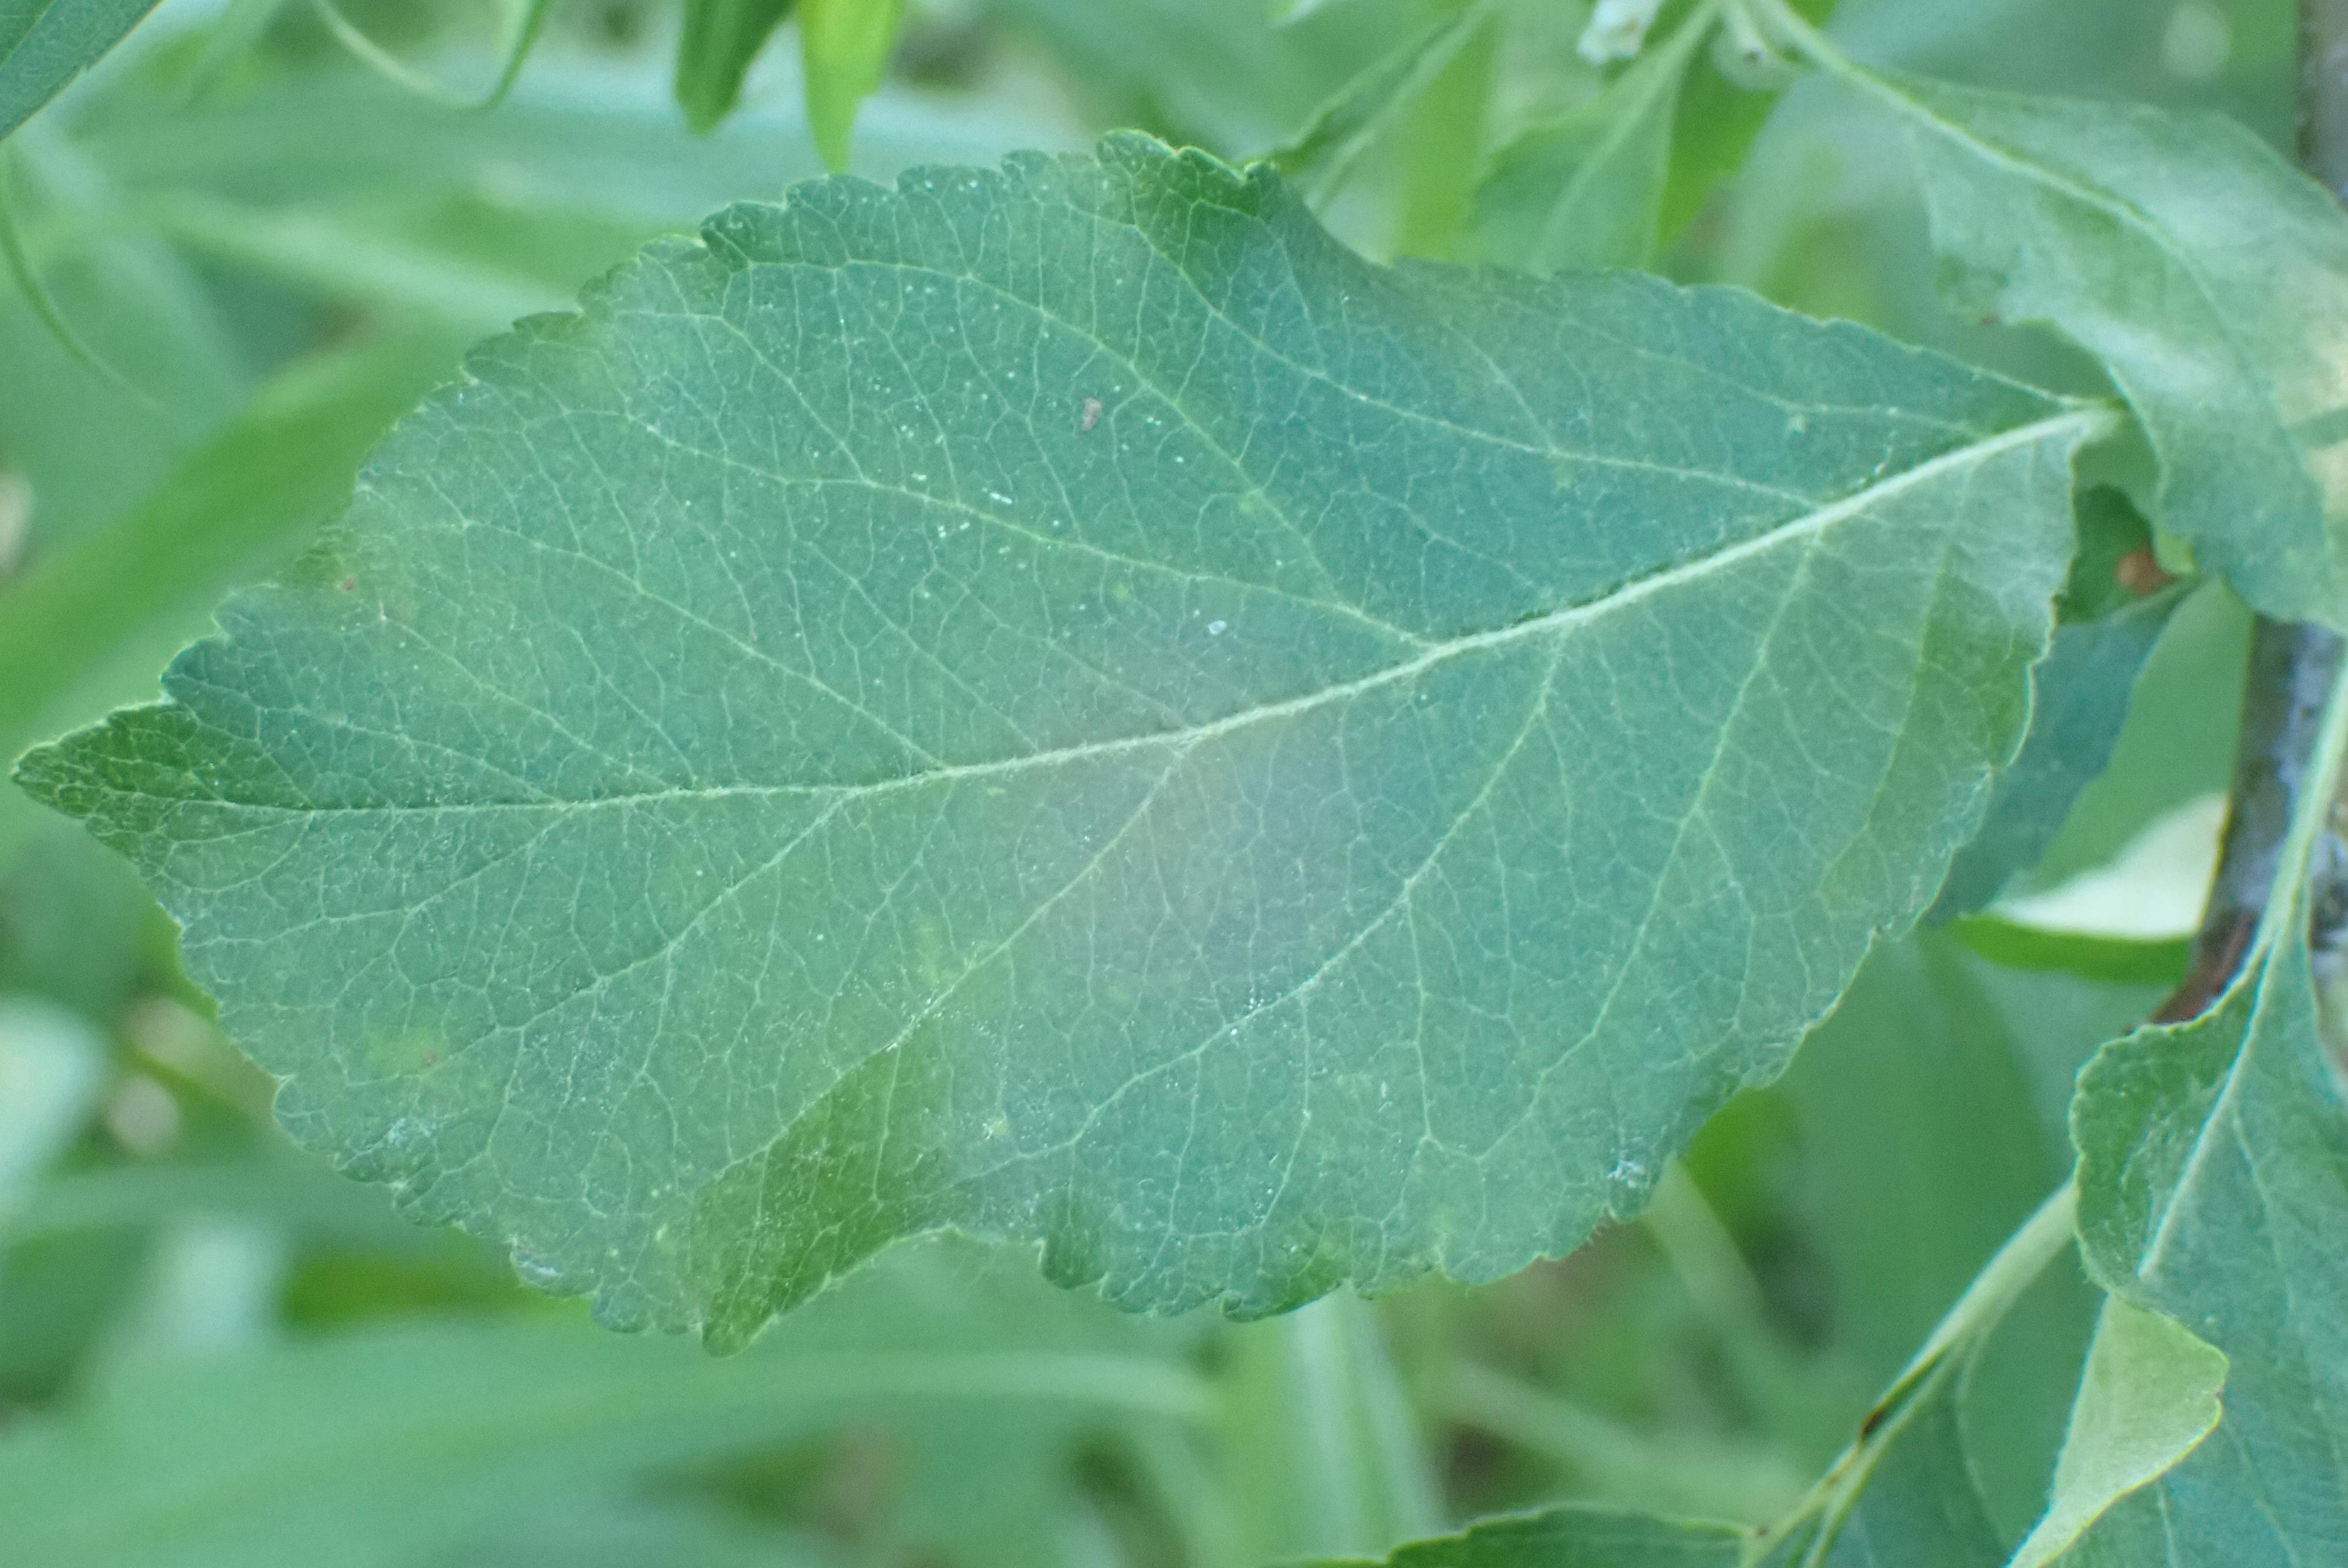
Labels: powdery_mildew